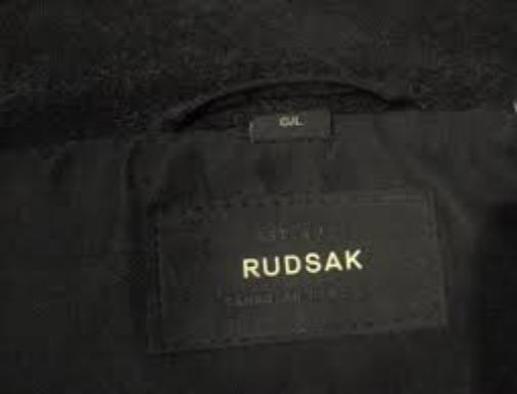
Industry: Clothes